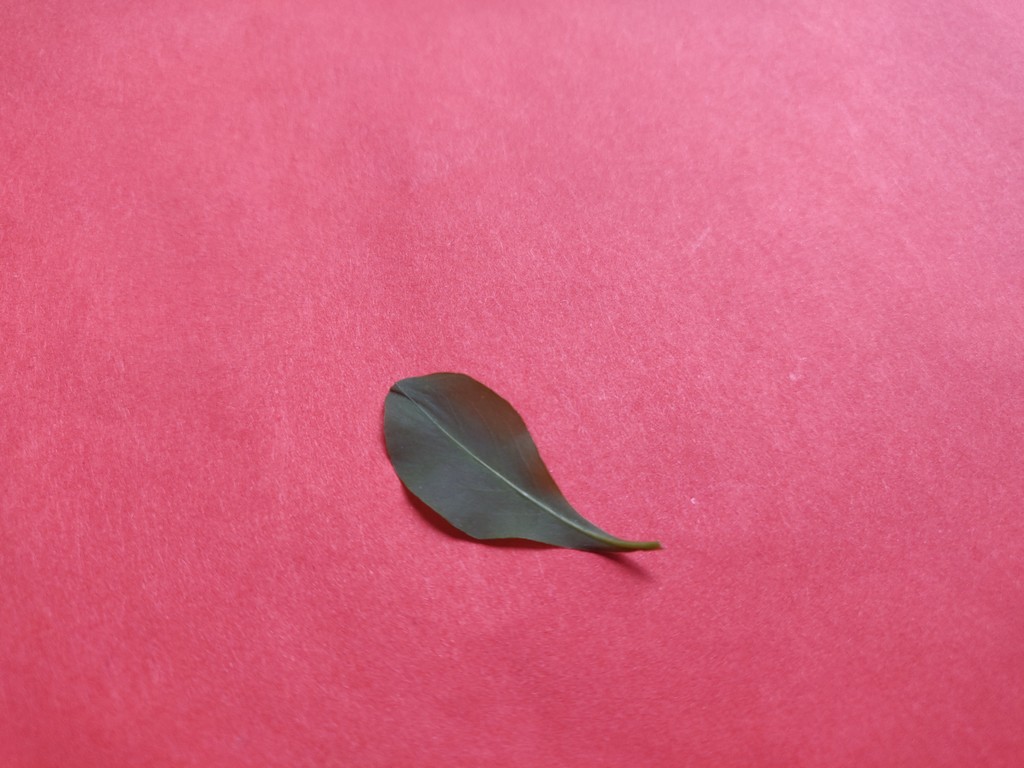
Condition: Healthy
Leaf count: single
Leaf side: back